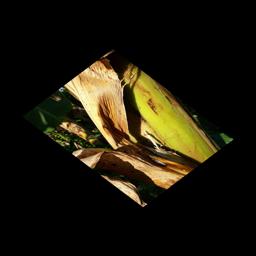
Label: PSEUDOSTEM WEEVIL